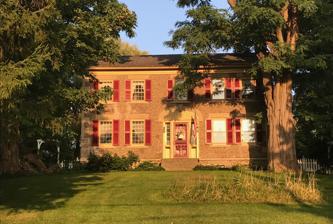
Building: Jeremiah Cronkite House
Country: United States of America
Year built: 1847
Historic house in New York, United States United States historic place Jeremiah Cronkite House U.S. National Register of Historic Places Show map of New York Show map of the United States Location 1095 Lynaugh Rd., Victor, New York Coordinates 42°58′59″N 77°23′51″W / 42.98306°N 77.39750°W / 42.98306; -77.39750 Area 4.8 acres (1.9 ha) Built c. 1847 Architectural style Federal NRHP reference No. 01001563 Added to NRHP February 5, 2002 The Jeremiah Cronkite House is a historic house located at 1095 Lynaugh Road in Victor , Ontario County, New York , United States. Description and history The house is an imposing Federal style cobblestone building constructed in about 1847. The two-story, 36 feet wide by 18 feet deep rectangular dwelling is constructed of smooth, glacial deposited gray and light brown cobblestones. Also on the property is a mid-to-late-19th century contributing barn. It was listed on the National Register of Historic Places on February 5, 2002. References